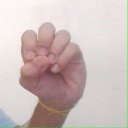
अक्षर: उ